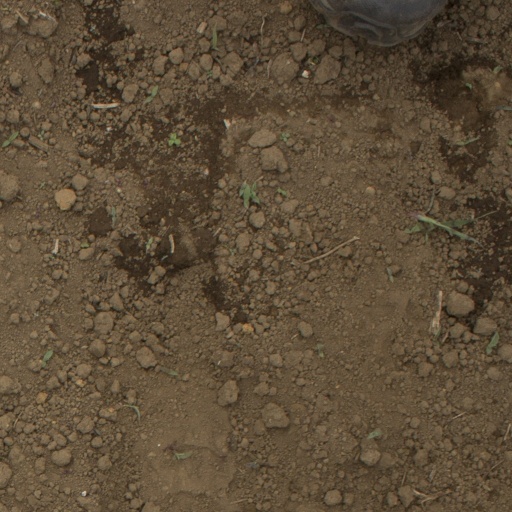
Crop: Jerusalem artichoke